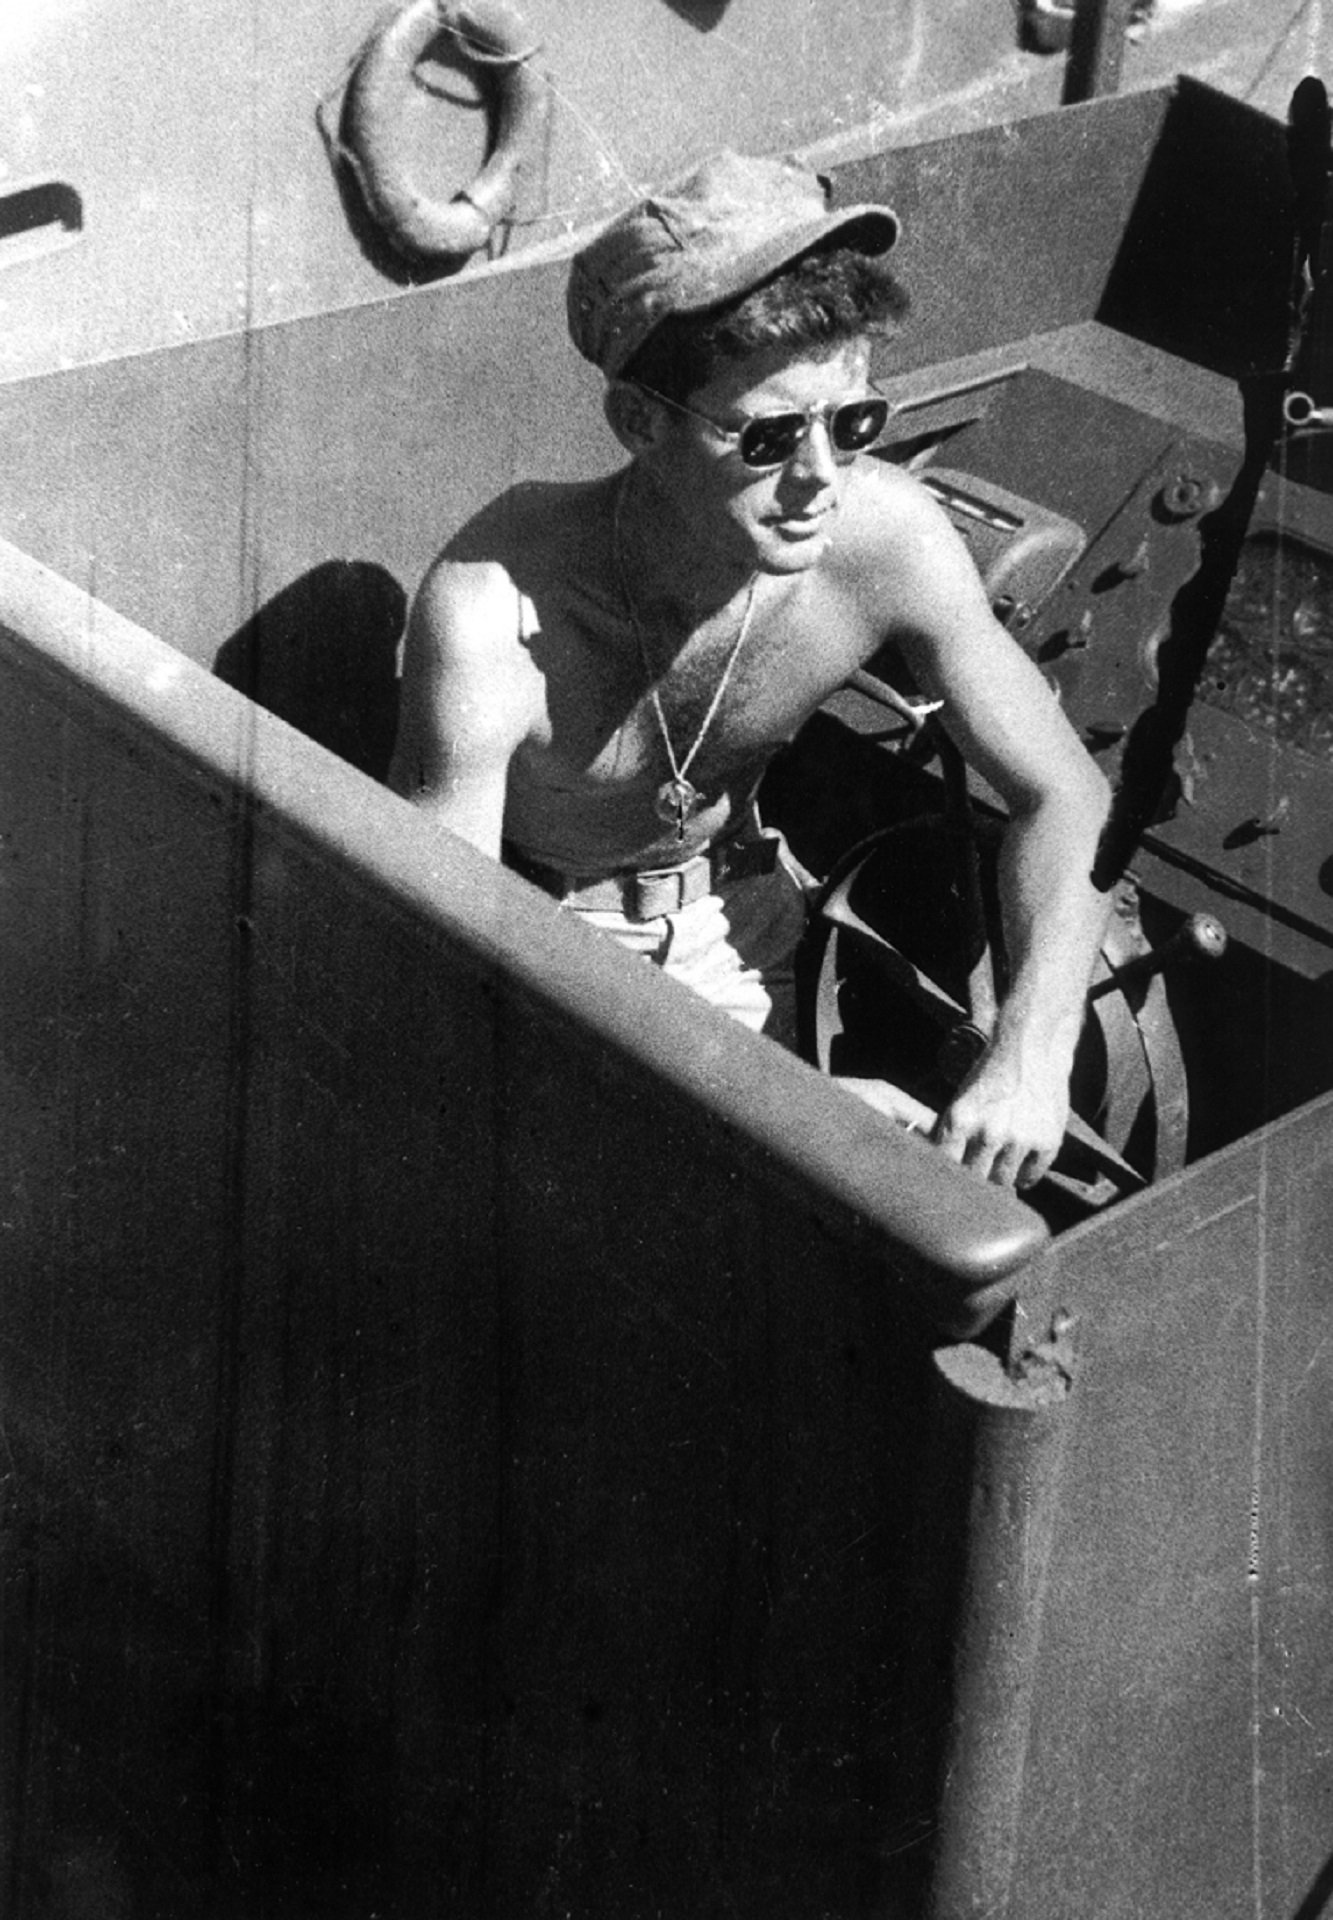
person, black and white, white, photography, black, monochrome, photograph, image, navy, commander, world war ii, monochrome photography, film noir, ltjg john f kennedy, patrol torpedo boat, pt 109, president united states, war hero, political career